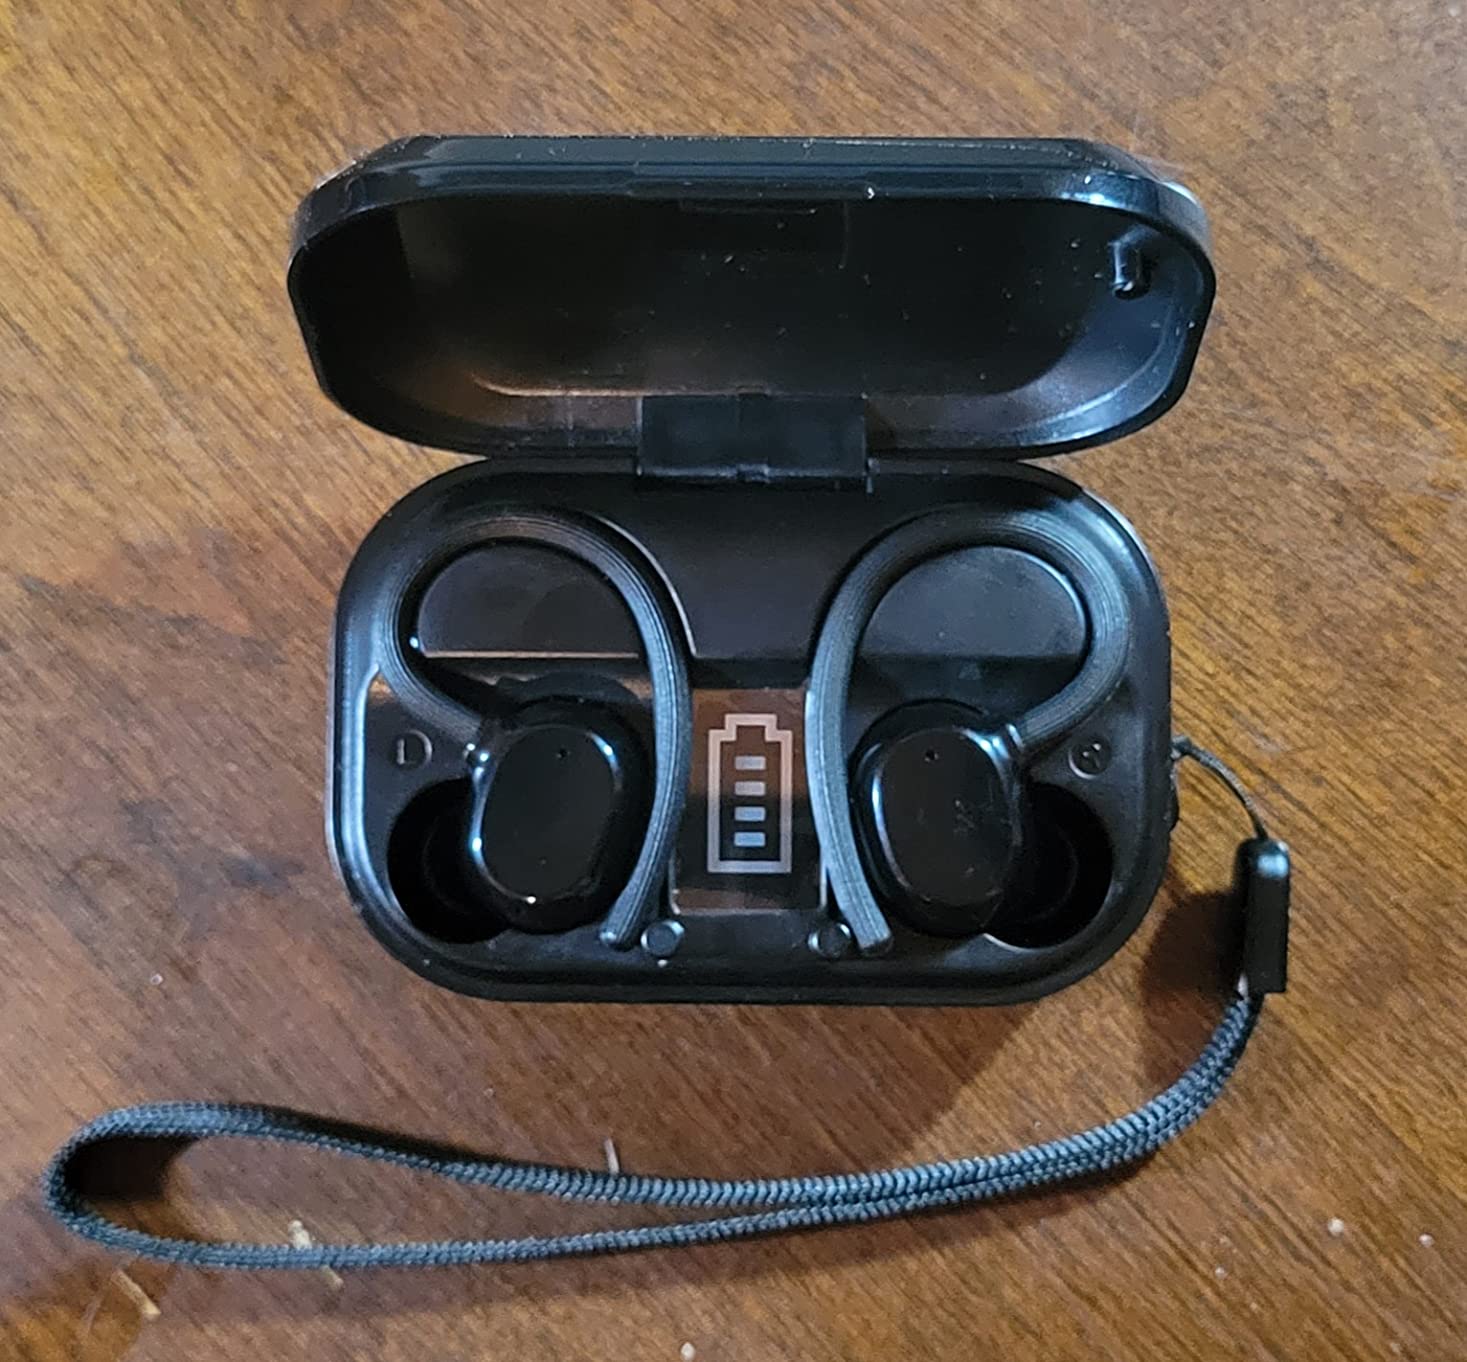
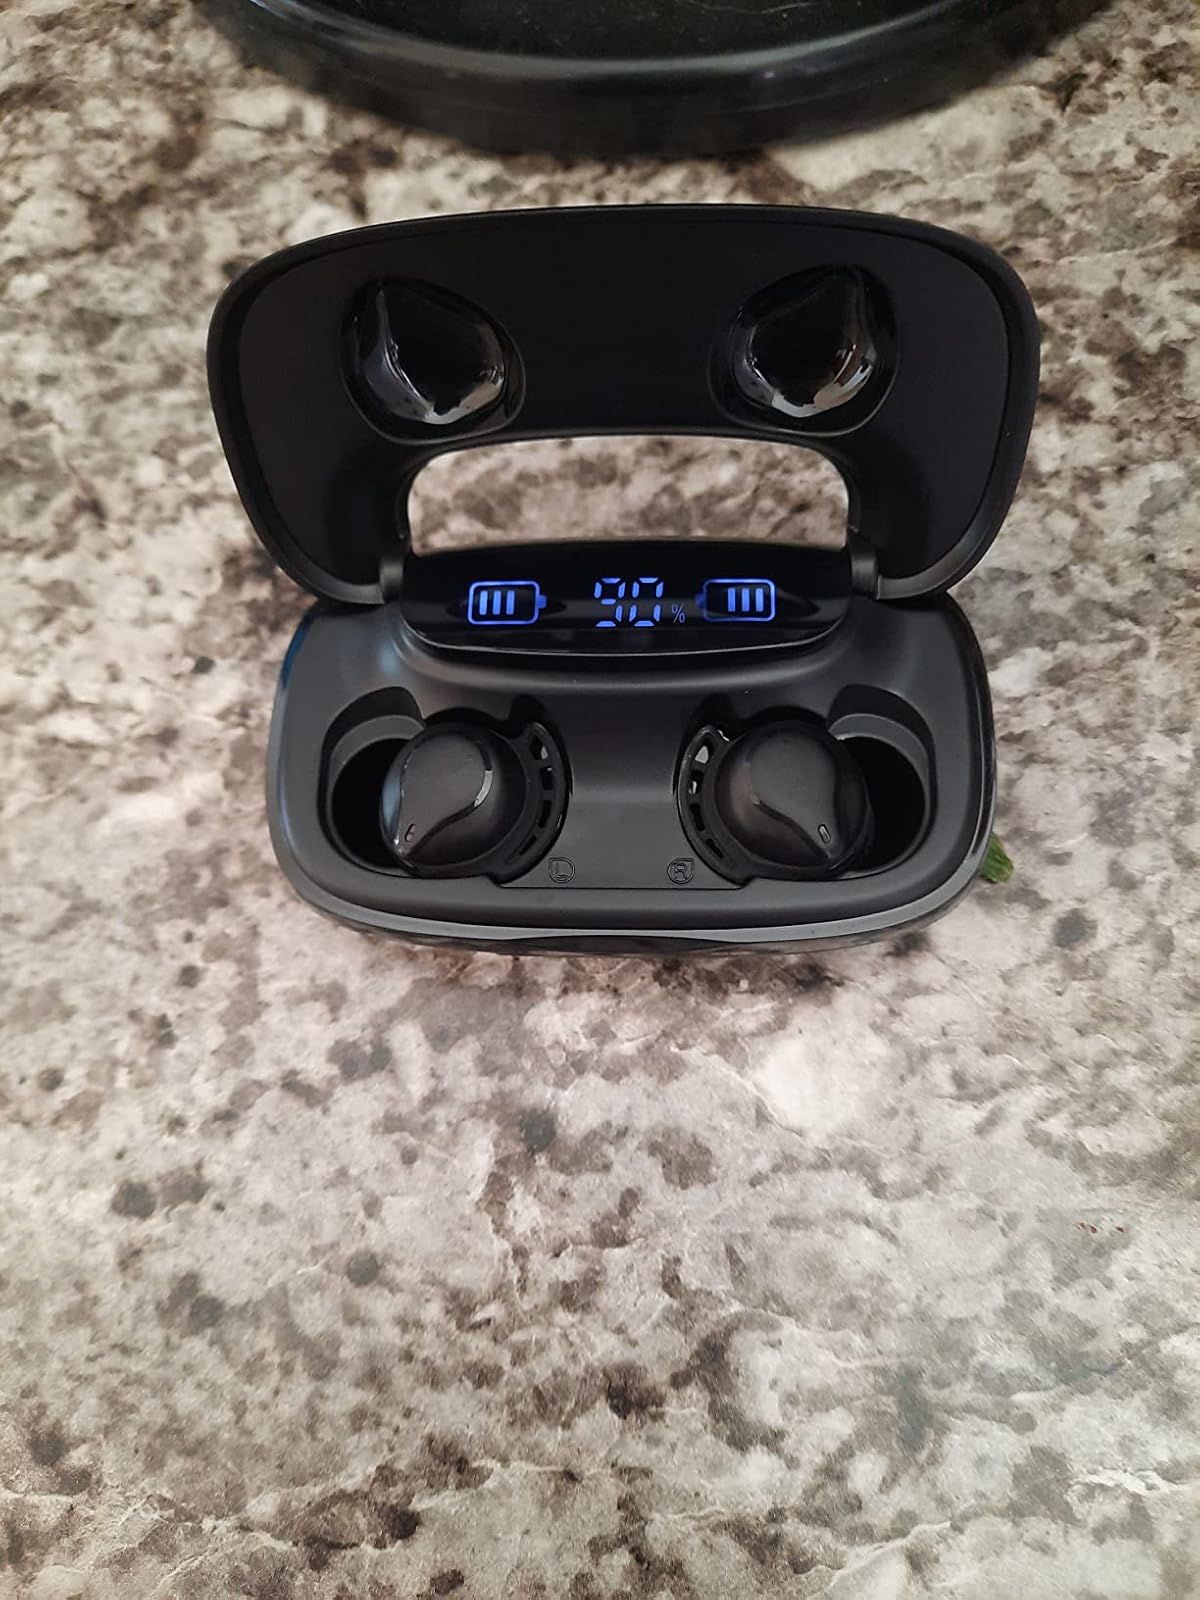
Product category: earbuds
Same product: no